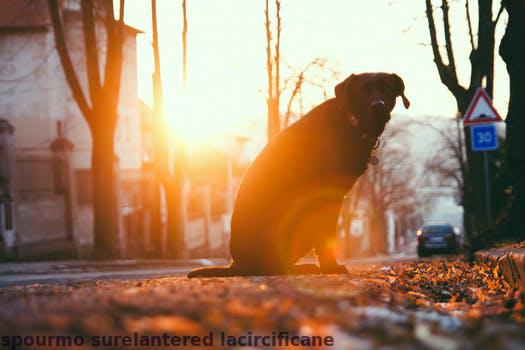
Label: Watermark